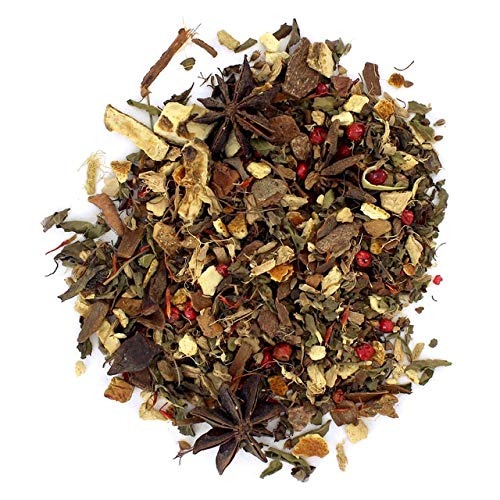
Item Name: Zesty Tulsi - Herbal - Loose Leaf Tea - 16oz
Bullet Point 1: Lightly sweet peppery with notes of citrus licorice.
Bullet Point 2: Based upon a tried and true kadha receipe
Product Description: Tulsi plus spices, dried fruits, and flowers makes for a blend with zip and rich character. Ingredients: Ginger, Tulsi (Holy Basil), Cinnamon, Anise, Orange + Apple pieces, Star Anise, Pink peppercorns, Orange slices, Safflower petals, Natural flavors.
Value: 16.0
Unit: Ounce

Price: 24.79